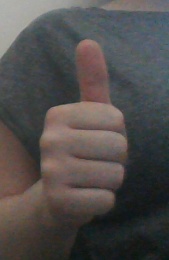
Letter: aleff